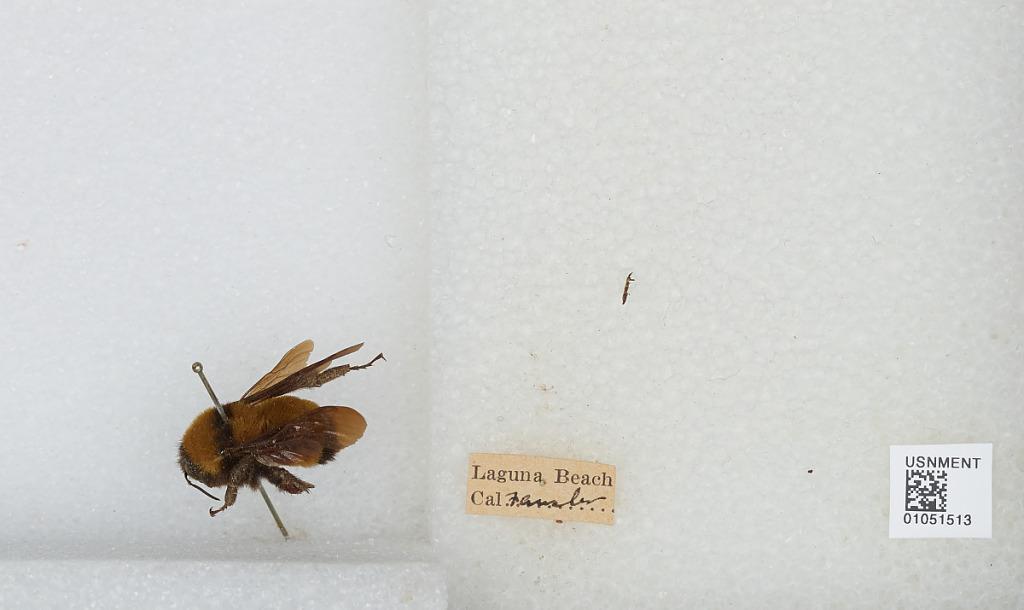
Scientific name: Bombus sp.
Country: United States
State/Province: California
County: Orange
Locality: Laguna Beach
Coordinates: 33.5314, -117.769